Grande Armée

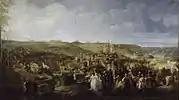
Napoleon distributing crosses of the Legion of Honor at the camp on August 16, 1804

The "Grande Armée" was originally formed as "L'Armée des côtes de l'Océan" (Army of the Ocean Coasts) intended for the invasion of Britain, at the port of Boulogne in 1804. Following Napoleon's coronation as Emperor of the French in 1804, the Third Coalition was formed against France and the "Grande Armée" turned its sights eastwards in 1805. The army left Boulogne in late August and through rapid marches, surrounded General Karl von Mack's isolated Austrian Army at the fortress of Ulm. The Ulm campaign, as it came to be known, resulted in 60,000 Austrian prisoners at the cost of just 2,000 French soldiers. By November, Vienna was taken but Austria refused to capitulate, maintaining an army in the field. In addition, its ally Russia had yet to commit to action. The war would continue for a while longer. Affairs were decisively settled on 2 December 1805 at the Battle of Austerlitz, where the numerically inferior "Grande Armée" routed a combined Russo-Austrian army led by Russian Emperor Alexander I. The stunning victory led to the Treaty of Pressburg on 26 December 1805, with the dissolution of the Holy Roman Empire the following year.